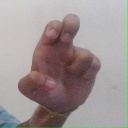
अक्षर: अ